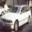
Label: automobile